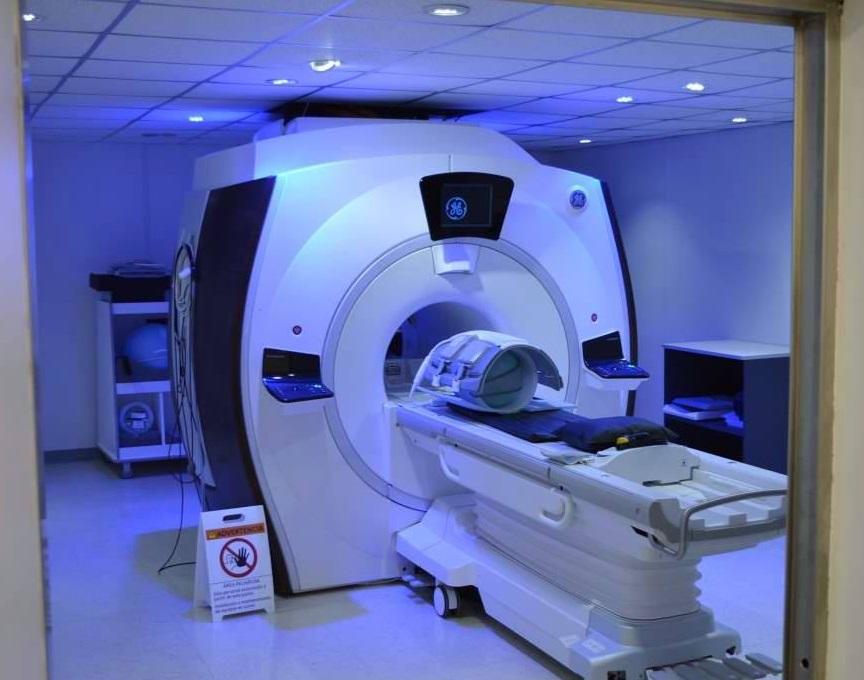
PET equipment at CEMENER (Oro Verde, Entre Ríos, Argentine) - Image taken during an assessing visit to the premises of the Molecular & Nuclear Medicine Centre (CEMENER), built by the Entre Ríos Province´s Institute of Social Assistence (IOSPER), the Argentine
Specialty: nuclear medicine